The Heroic Age of American Invention

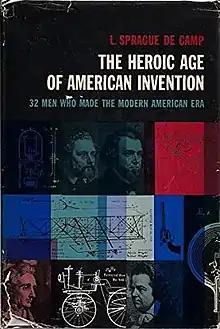
Dust-jacket

The Heroic Age of American Invention is a science book for children by L. Sprague de Camp, published by Doubleday in 1961. It was reprinted in 1993 by Barnes & Noble under the alternate title "The Heroes of American Invention". The book has been translated in Portuguese.